StuStaCulum

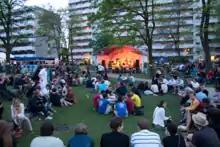
Stustaculum 2010

StuStaCulum (Acronym for StudentenStadt-SpectaCulum) is an annual theatre festival at the Studentenstadt in Munich, Germany, organized by student volunteers who live in the Studentenstadt.